Beetlejuice

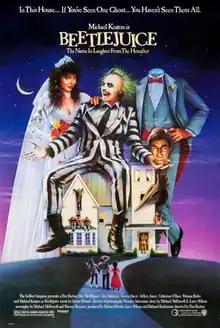
Theatrical release poster by Carl Ramsey

Beetlejuice is a 1988 American gothic dark fantasy comedy horror film directed by Tim Burton from a screenplay by Michael McDowell and Warren Skaaren based on a story by McDowell and Larry Wilson. The film stars Michael Keaton as the title character, along with Alec Baldwin, Geena Davis, Jeffrey Jones, Catherine O'Hara, and Winona Ryder.